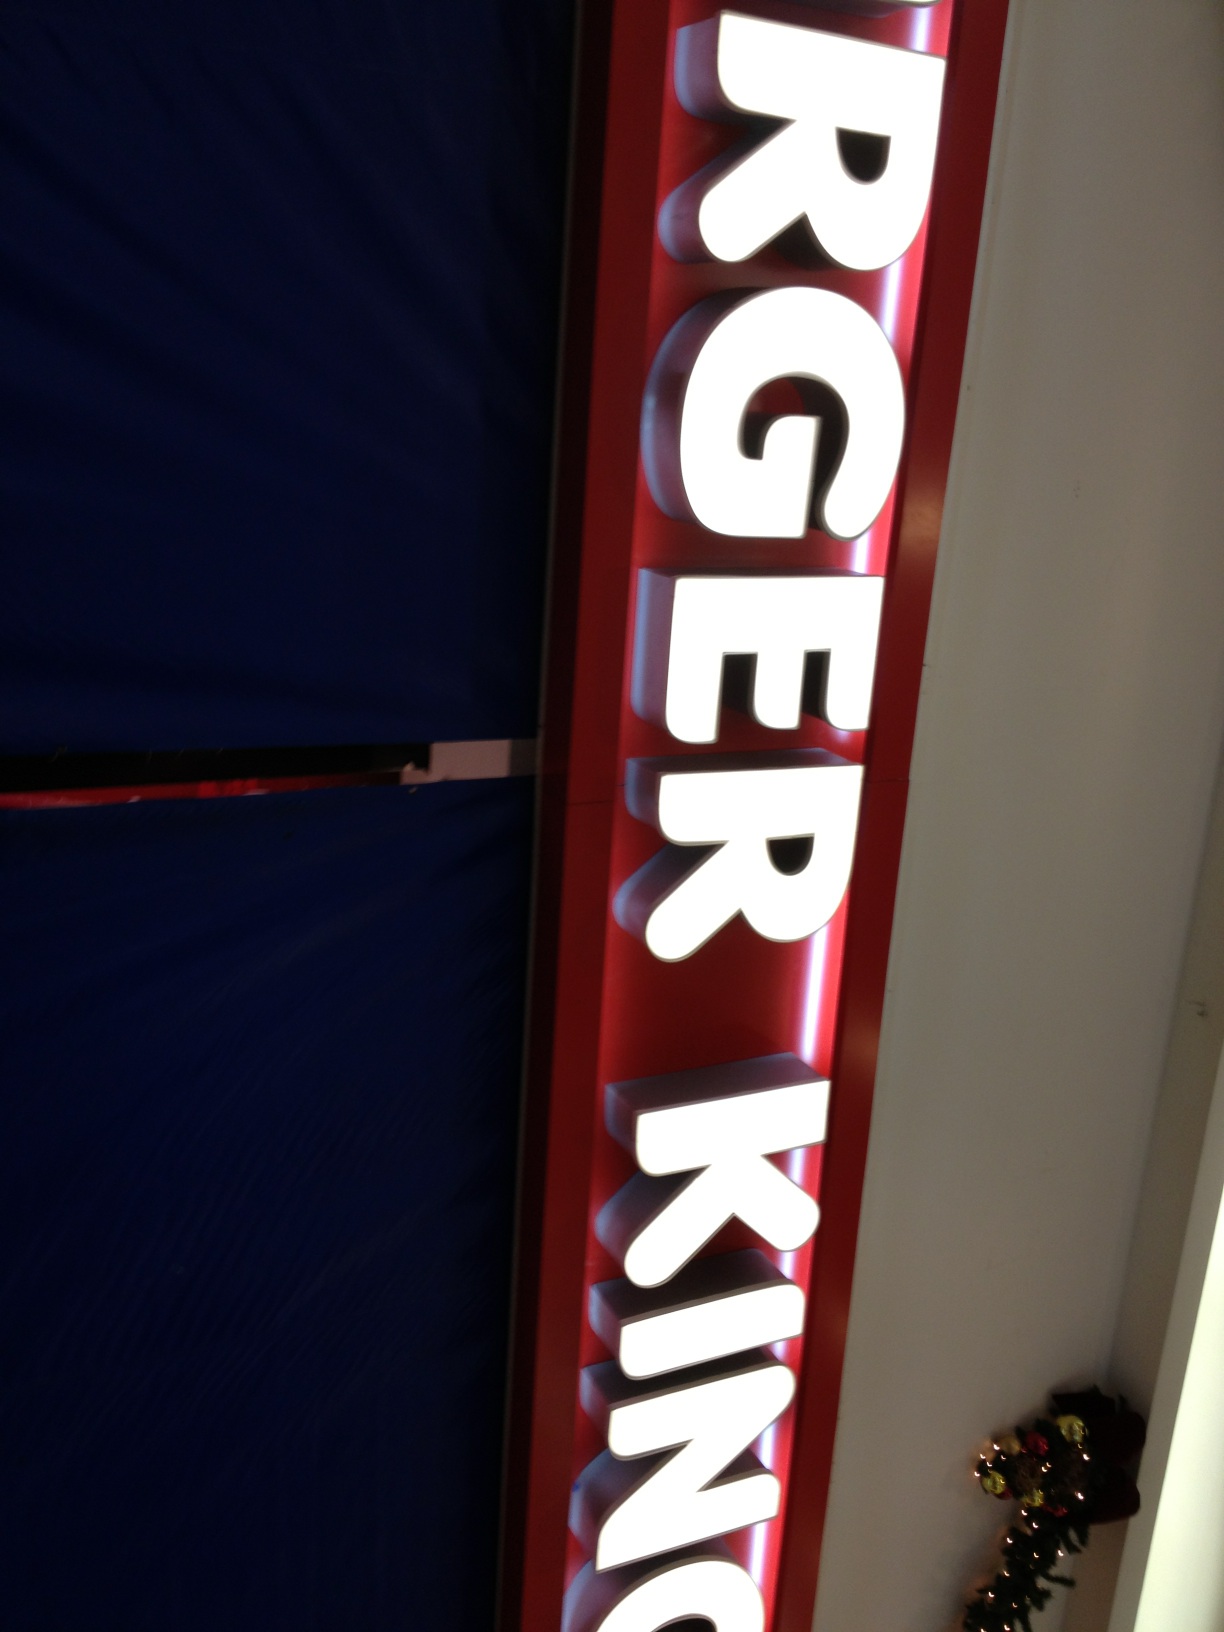Question: please what is this store? thank you
Answer: burger king